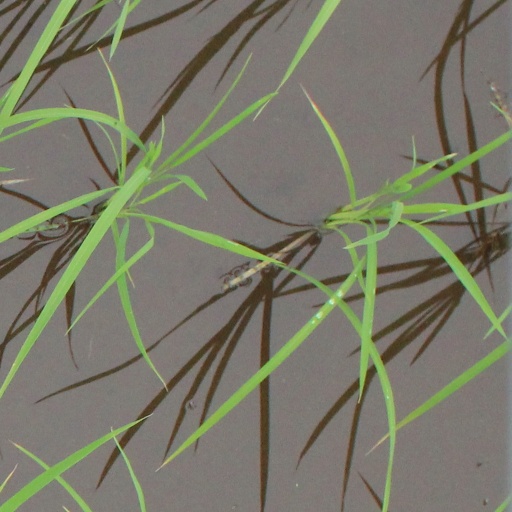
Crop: rice